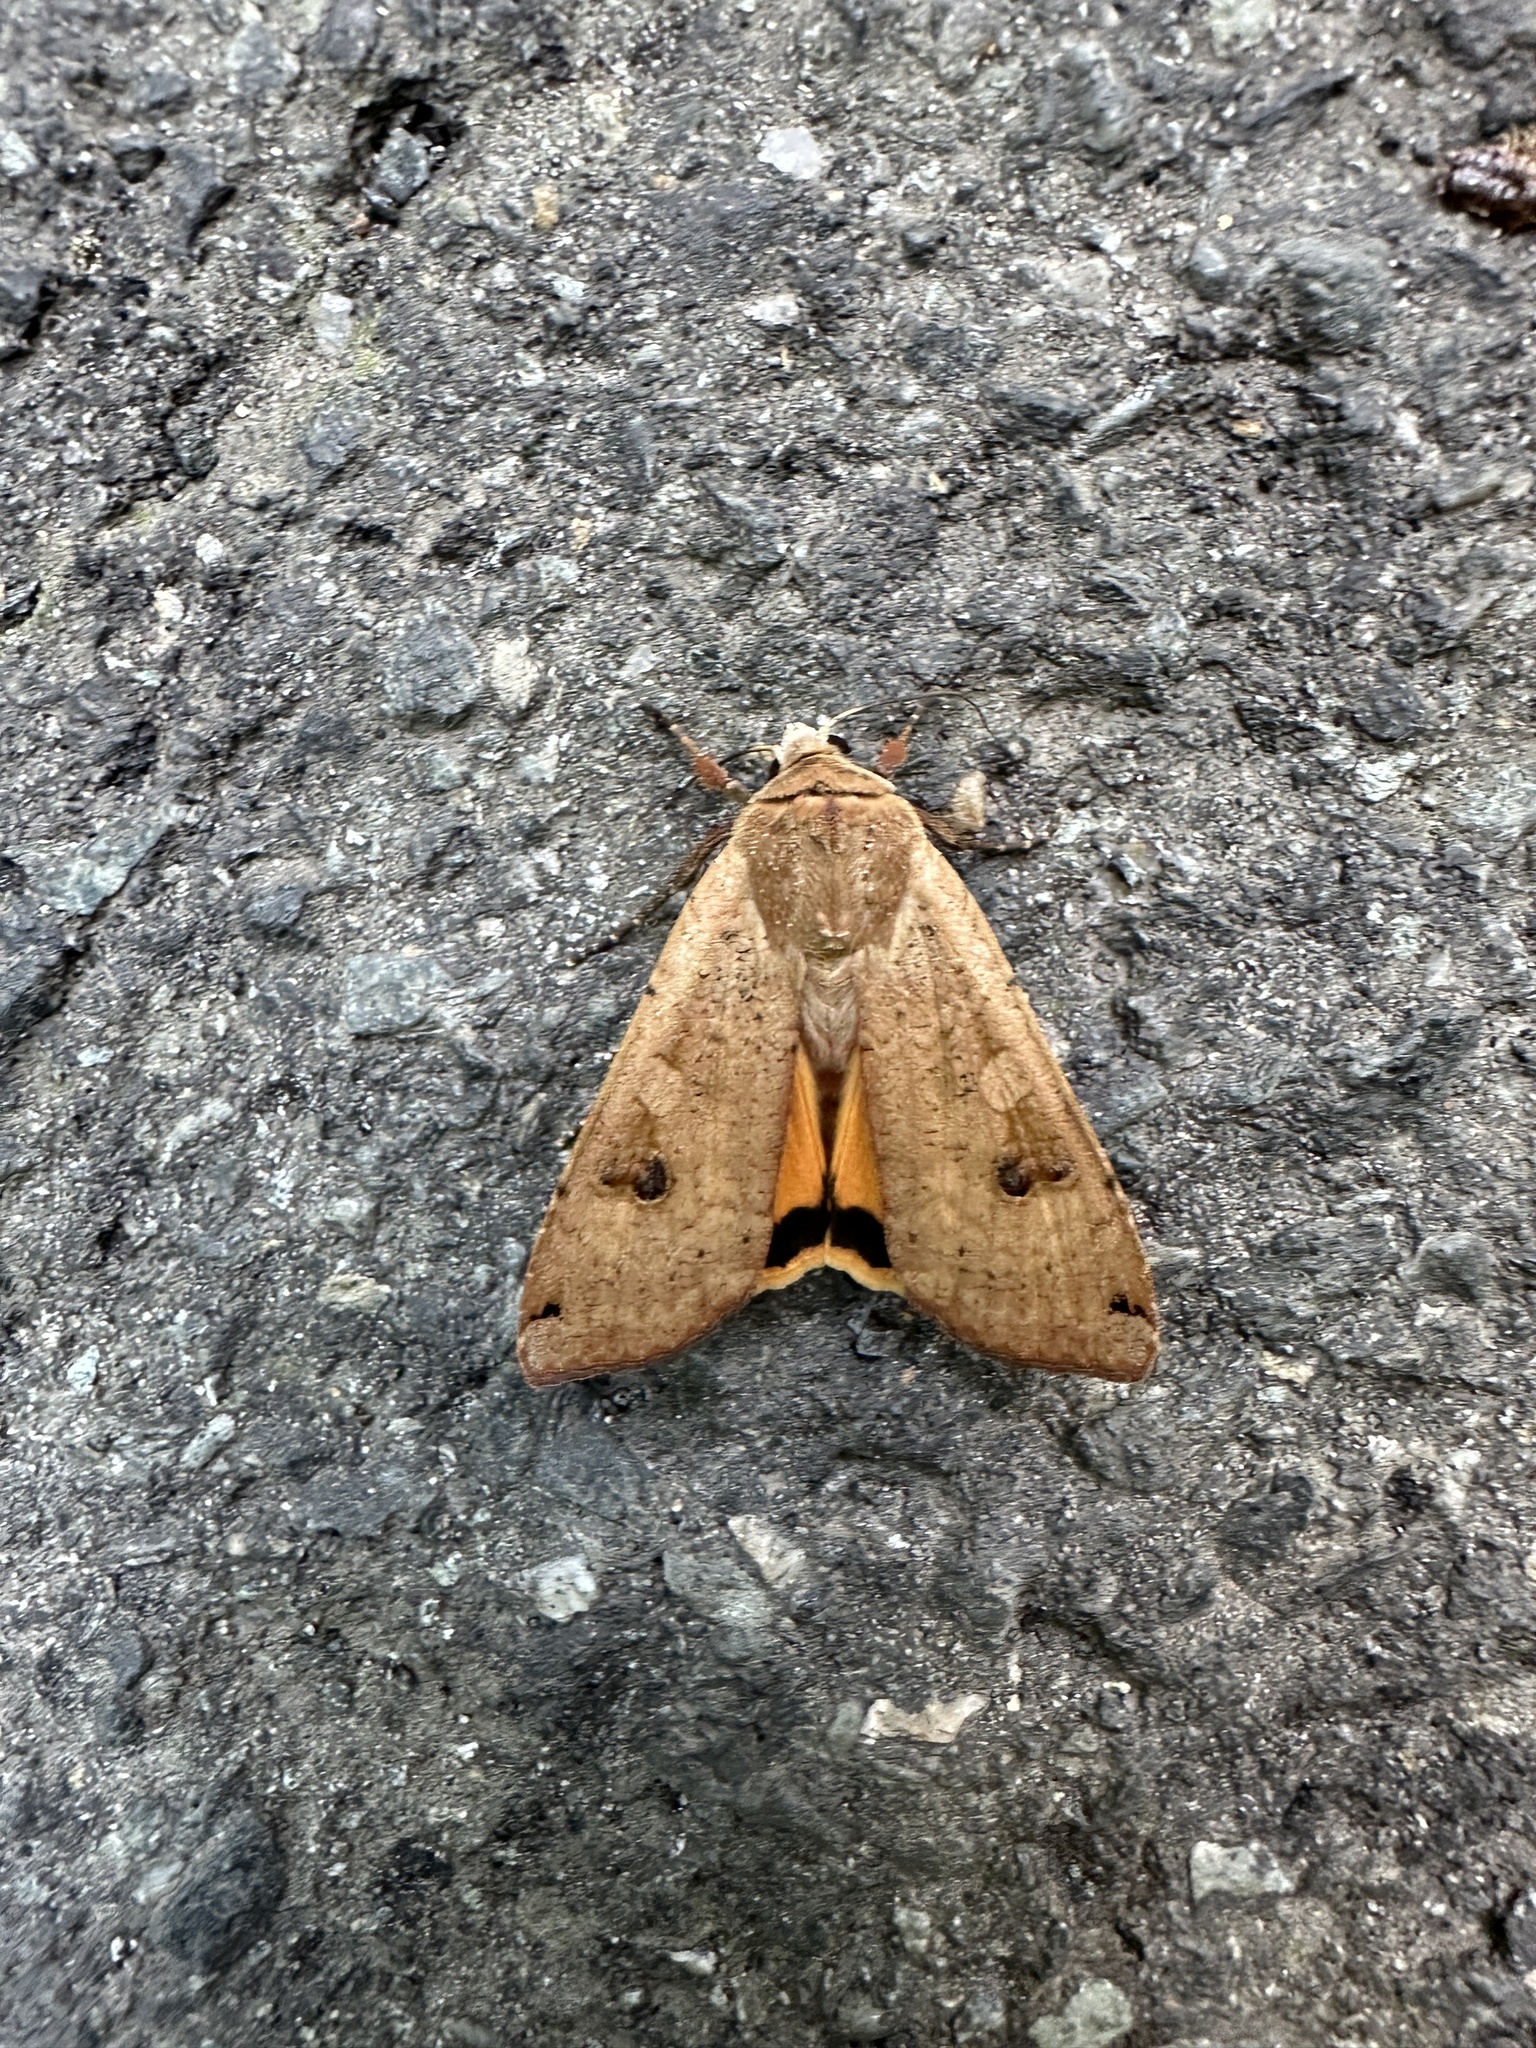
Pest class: cutworms